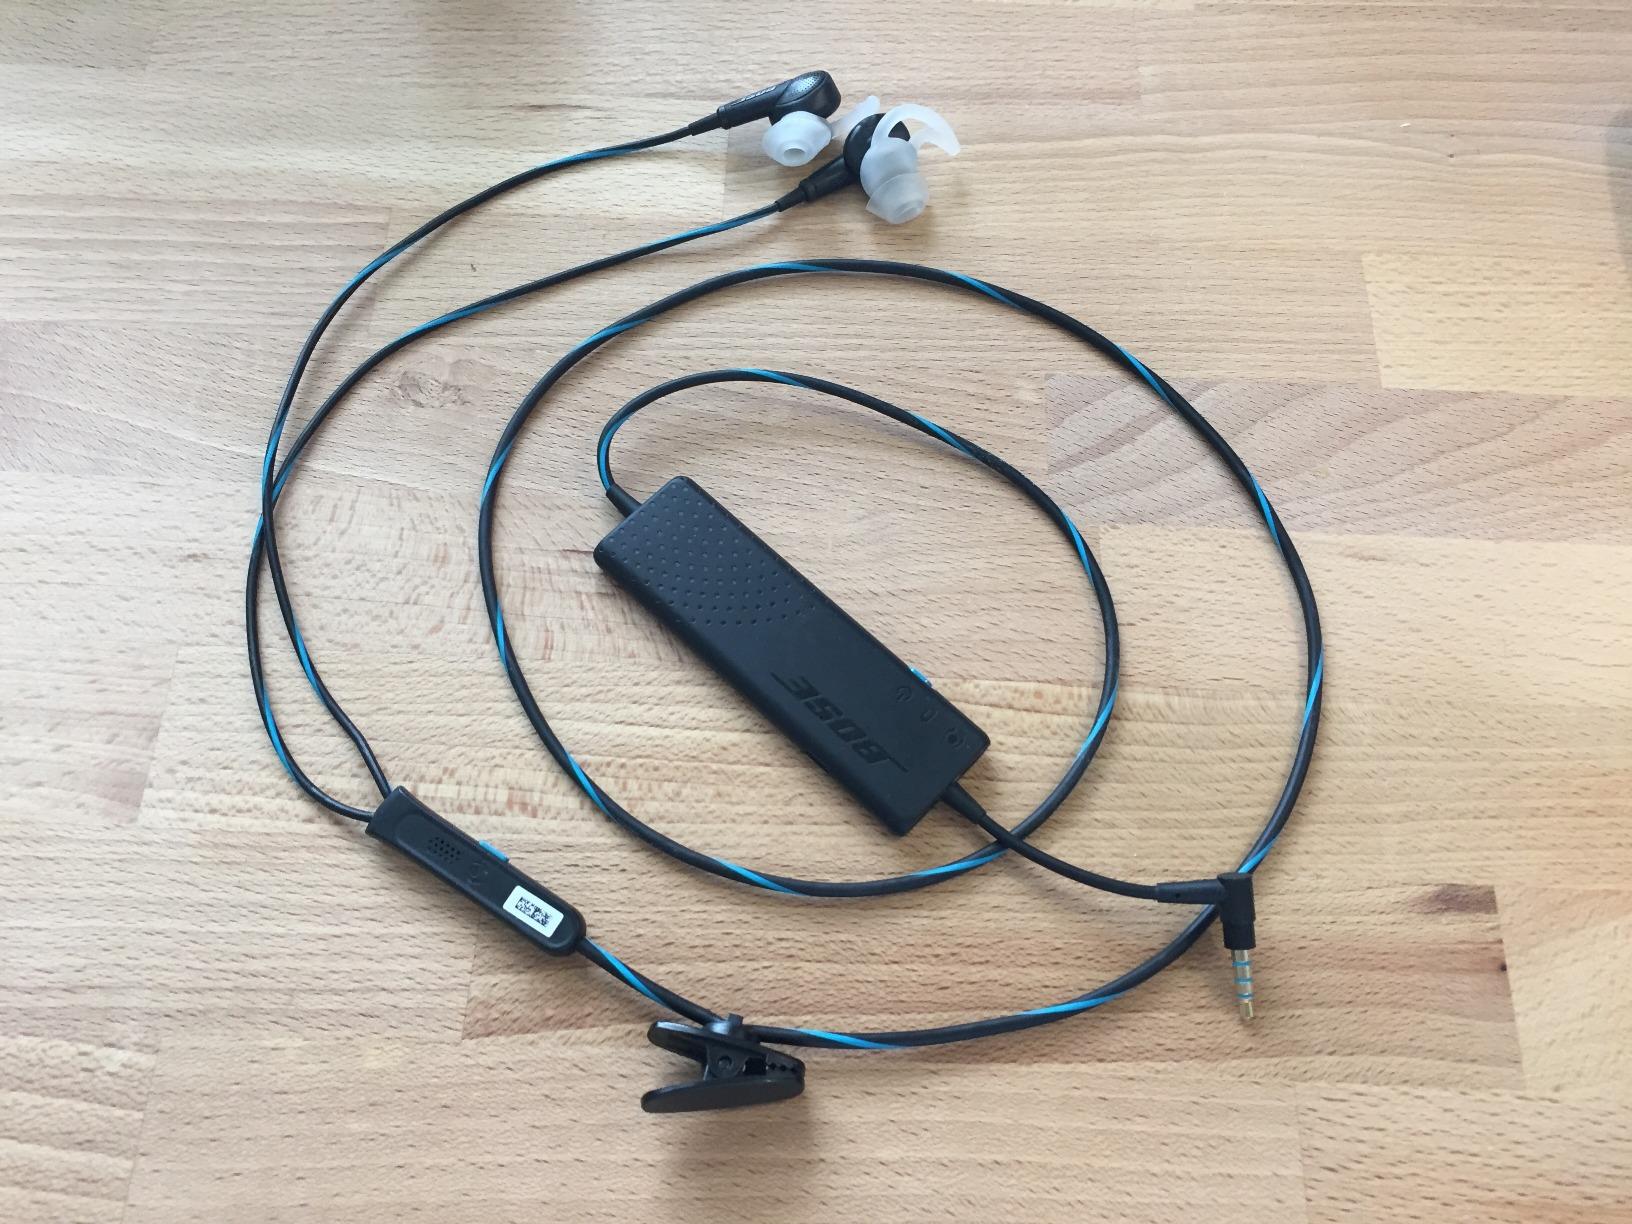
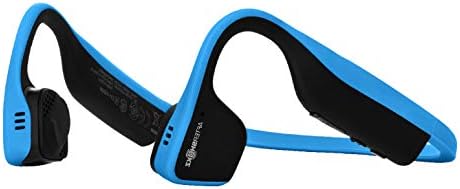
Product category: headphones
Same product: no